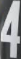
Number: 4